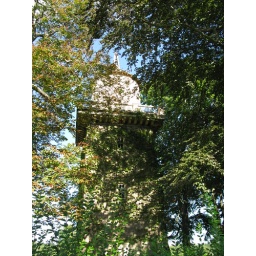
tower in the forest